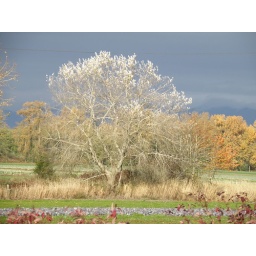
Sun-kissed tree under a rainy sky